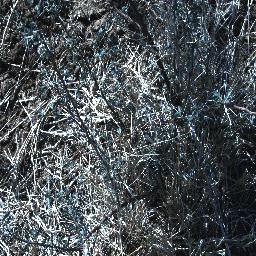
Label: prickly_acacia